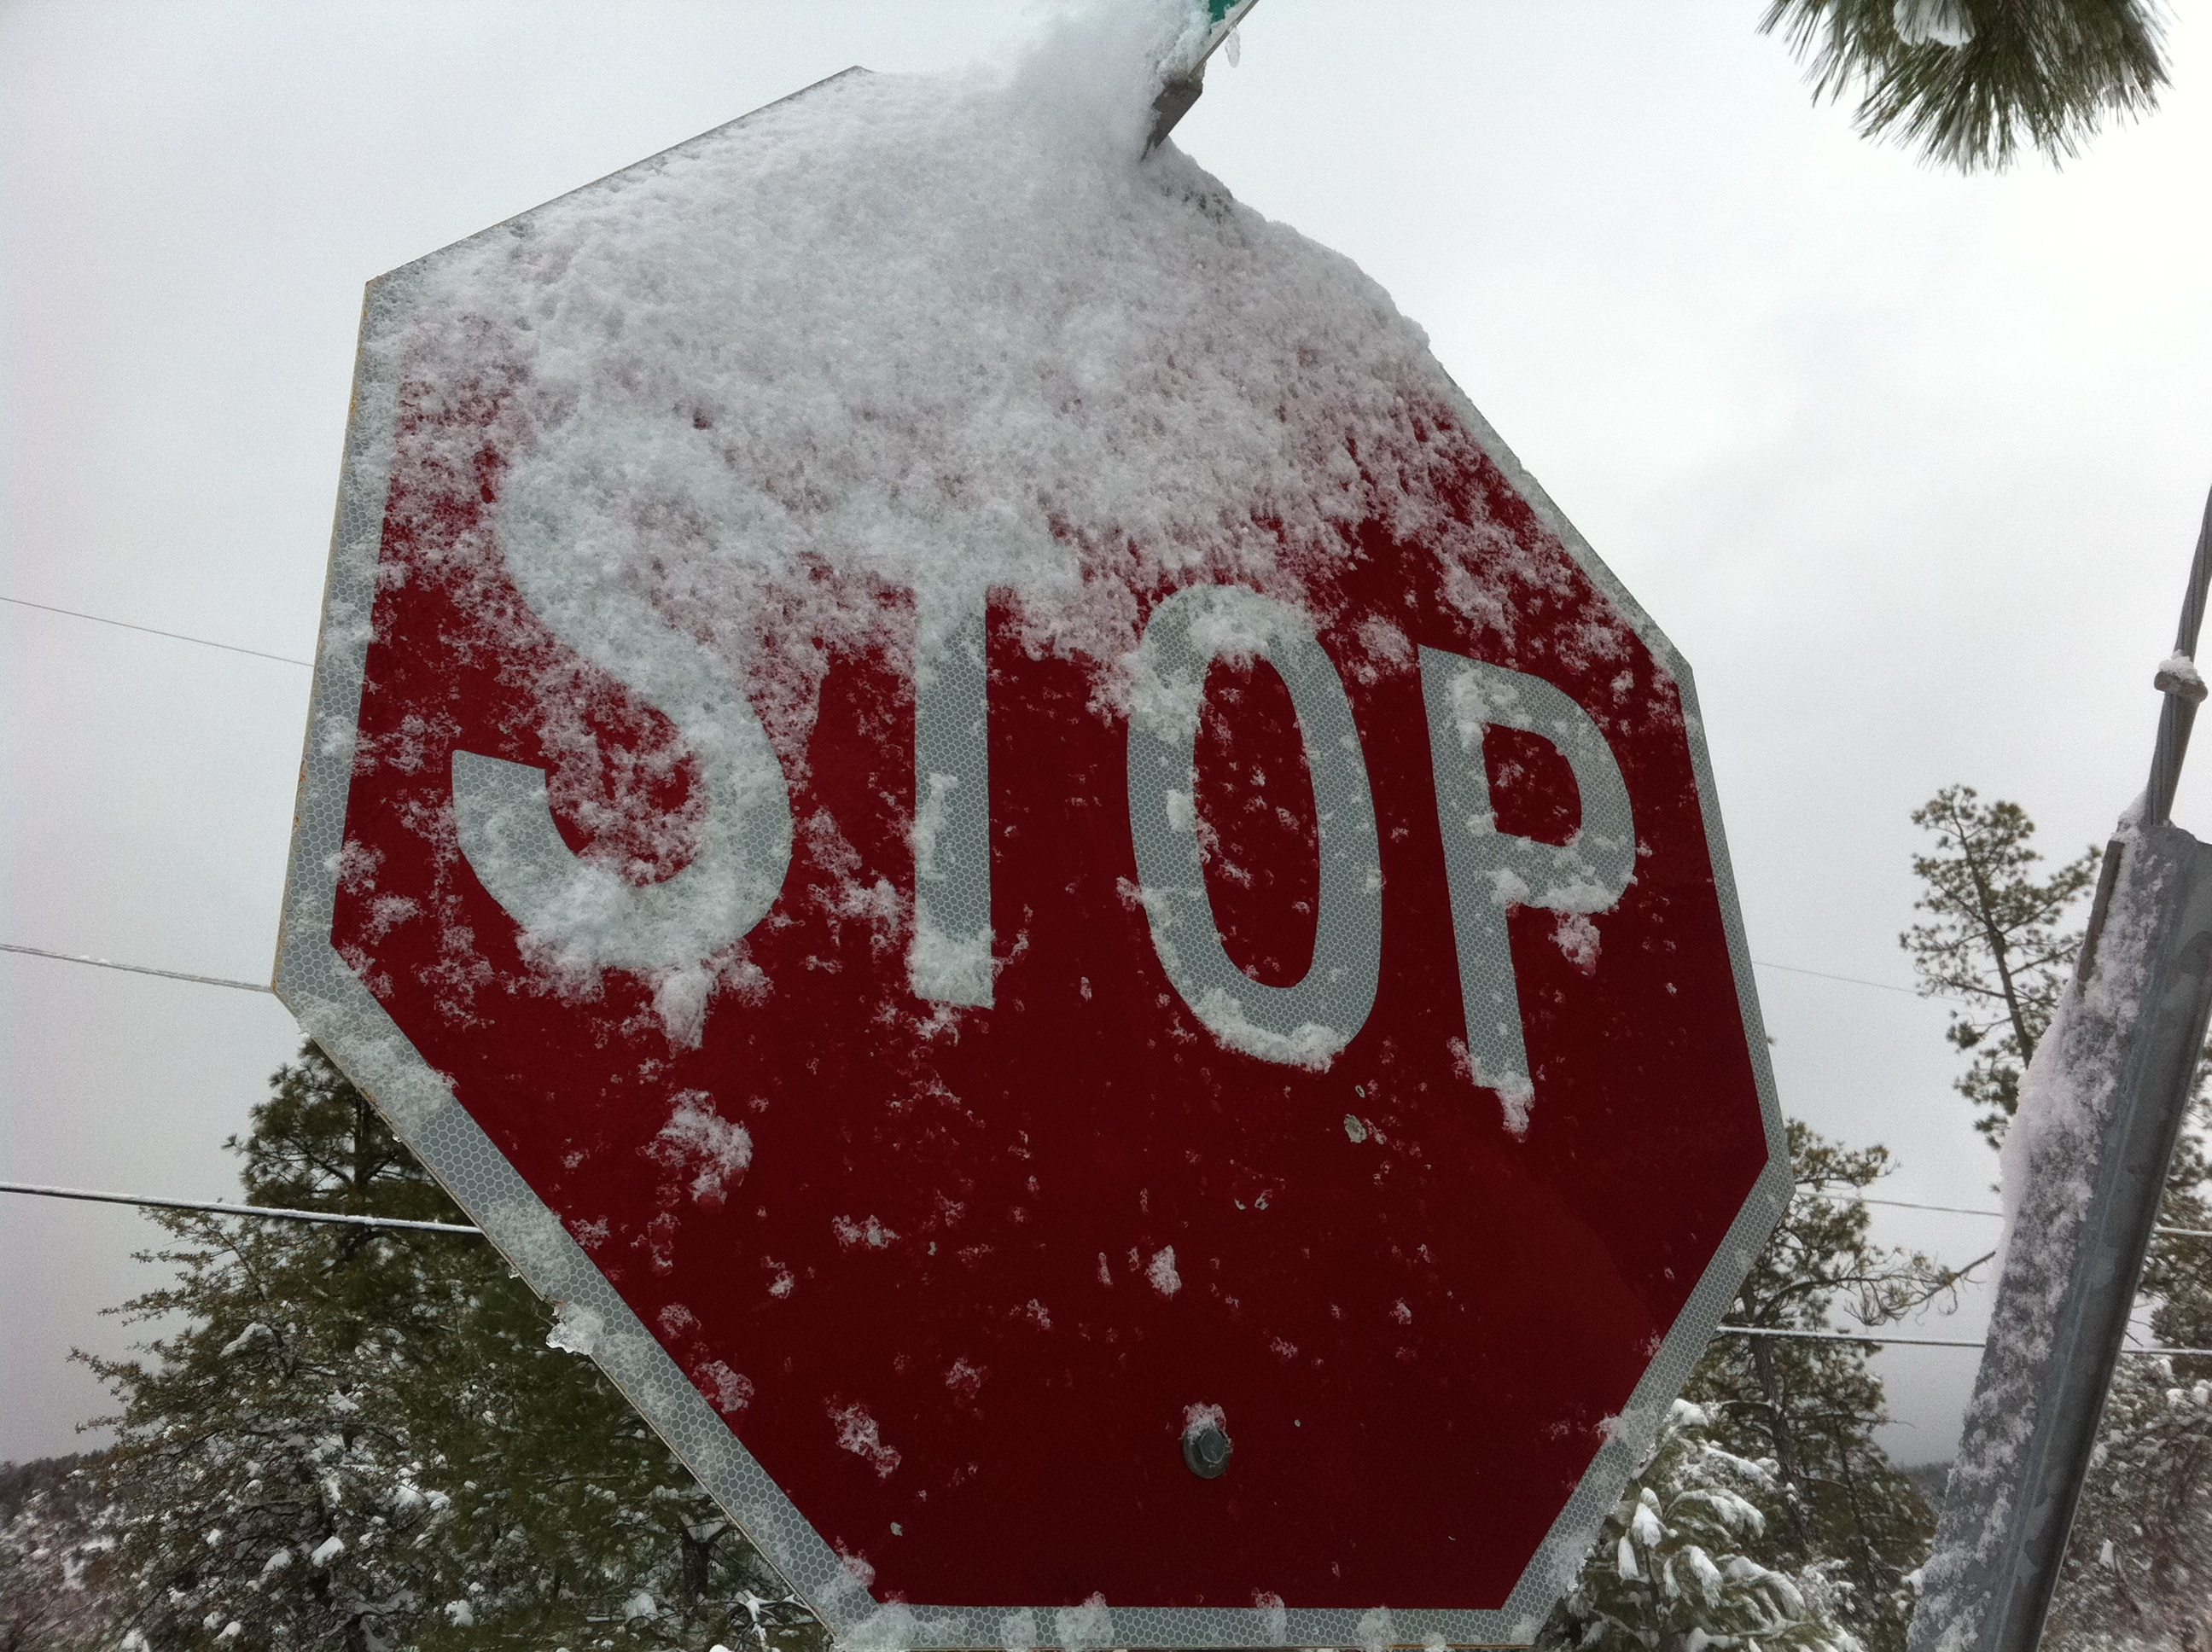
snow, winter, sign, red, weather, signage, stop sign, traffic sign